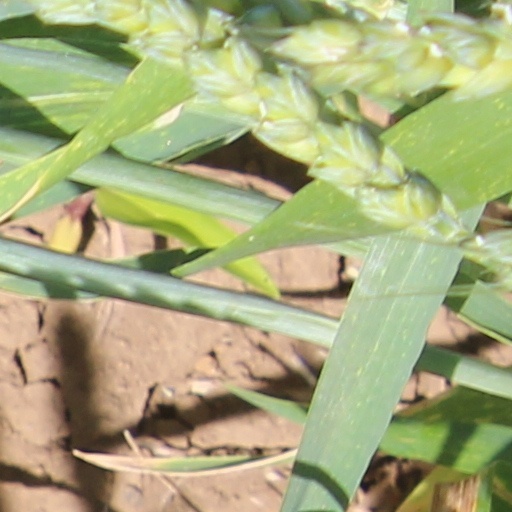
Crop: wheat